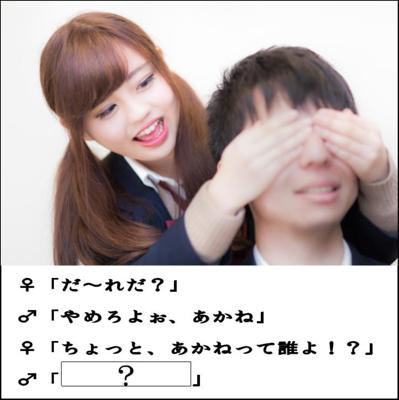
回答: 目があかねぇってことだよ!離せよバカやろ!